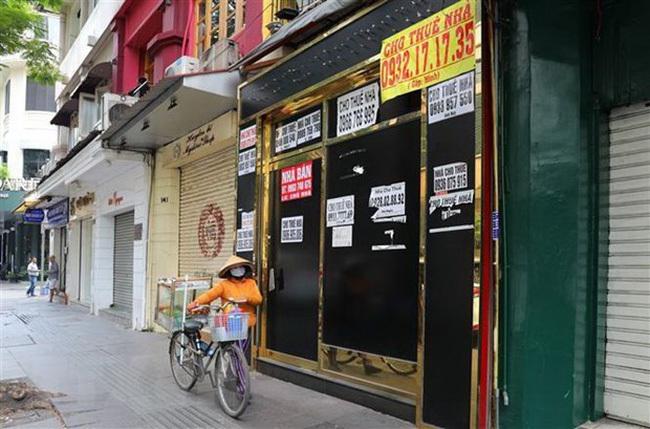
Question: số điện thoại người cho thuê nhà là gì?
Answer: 0932171735